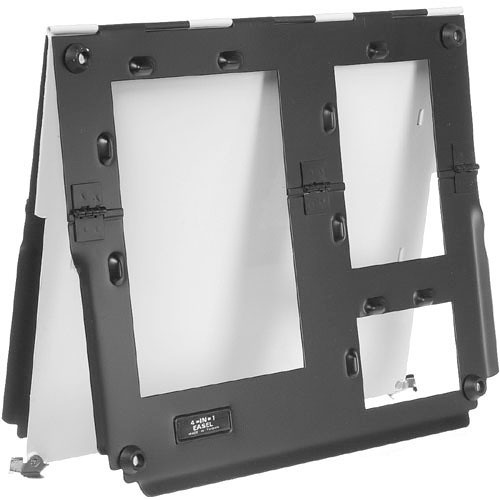
Arista 4-in-1 Enlarging Easel
The Arista 4-in-1 Enlarging Easel is easy to use and very versatile. It is one of the most basic pieces of equipment in almost all darkrooms. It holds the enlarging paper in place, while printing in the darkroom. The Arista easel features a hinged design that helps hold the paper in place, while lowering the masks. All frames provide for a approximately 1/4 inch border on all sides. Accommodates four paper sizes - 8x10", 5x7", 3.5 x 5", and 2.5 x 3.5". This is a cost-effective alternative to having to buy separate easels for each size. Made with heavy duty, metal construction for reliability. Features All Metal Construction Accommodates four paper sizes - 8x10", 5x7", 3.5 x 5", and 2.5 x 3.5" with approximately 1/4 inch borders Hinged design to easily hold paper
Brand: Freestyle
Category: Cameras & Optics > Photography > Darkroom > Enlarging Equipment > Darkroom Easels